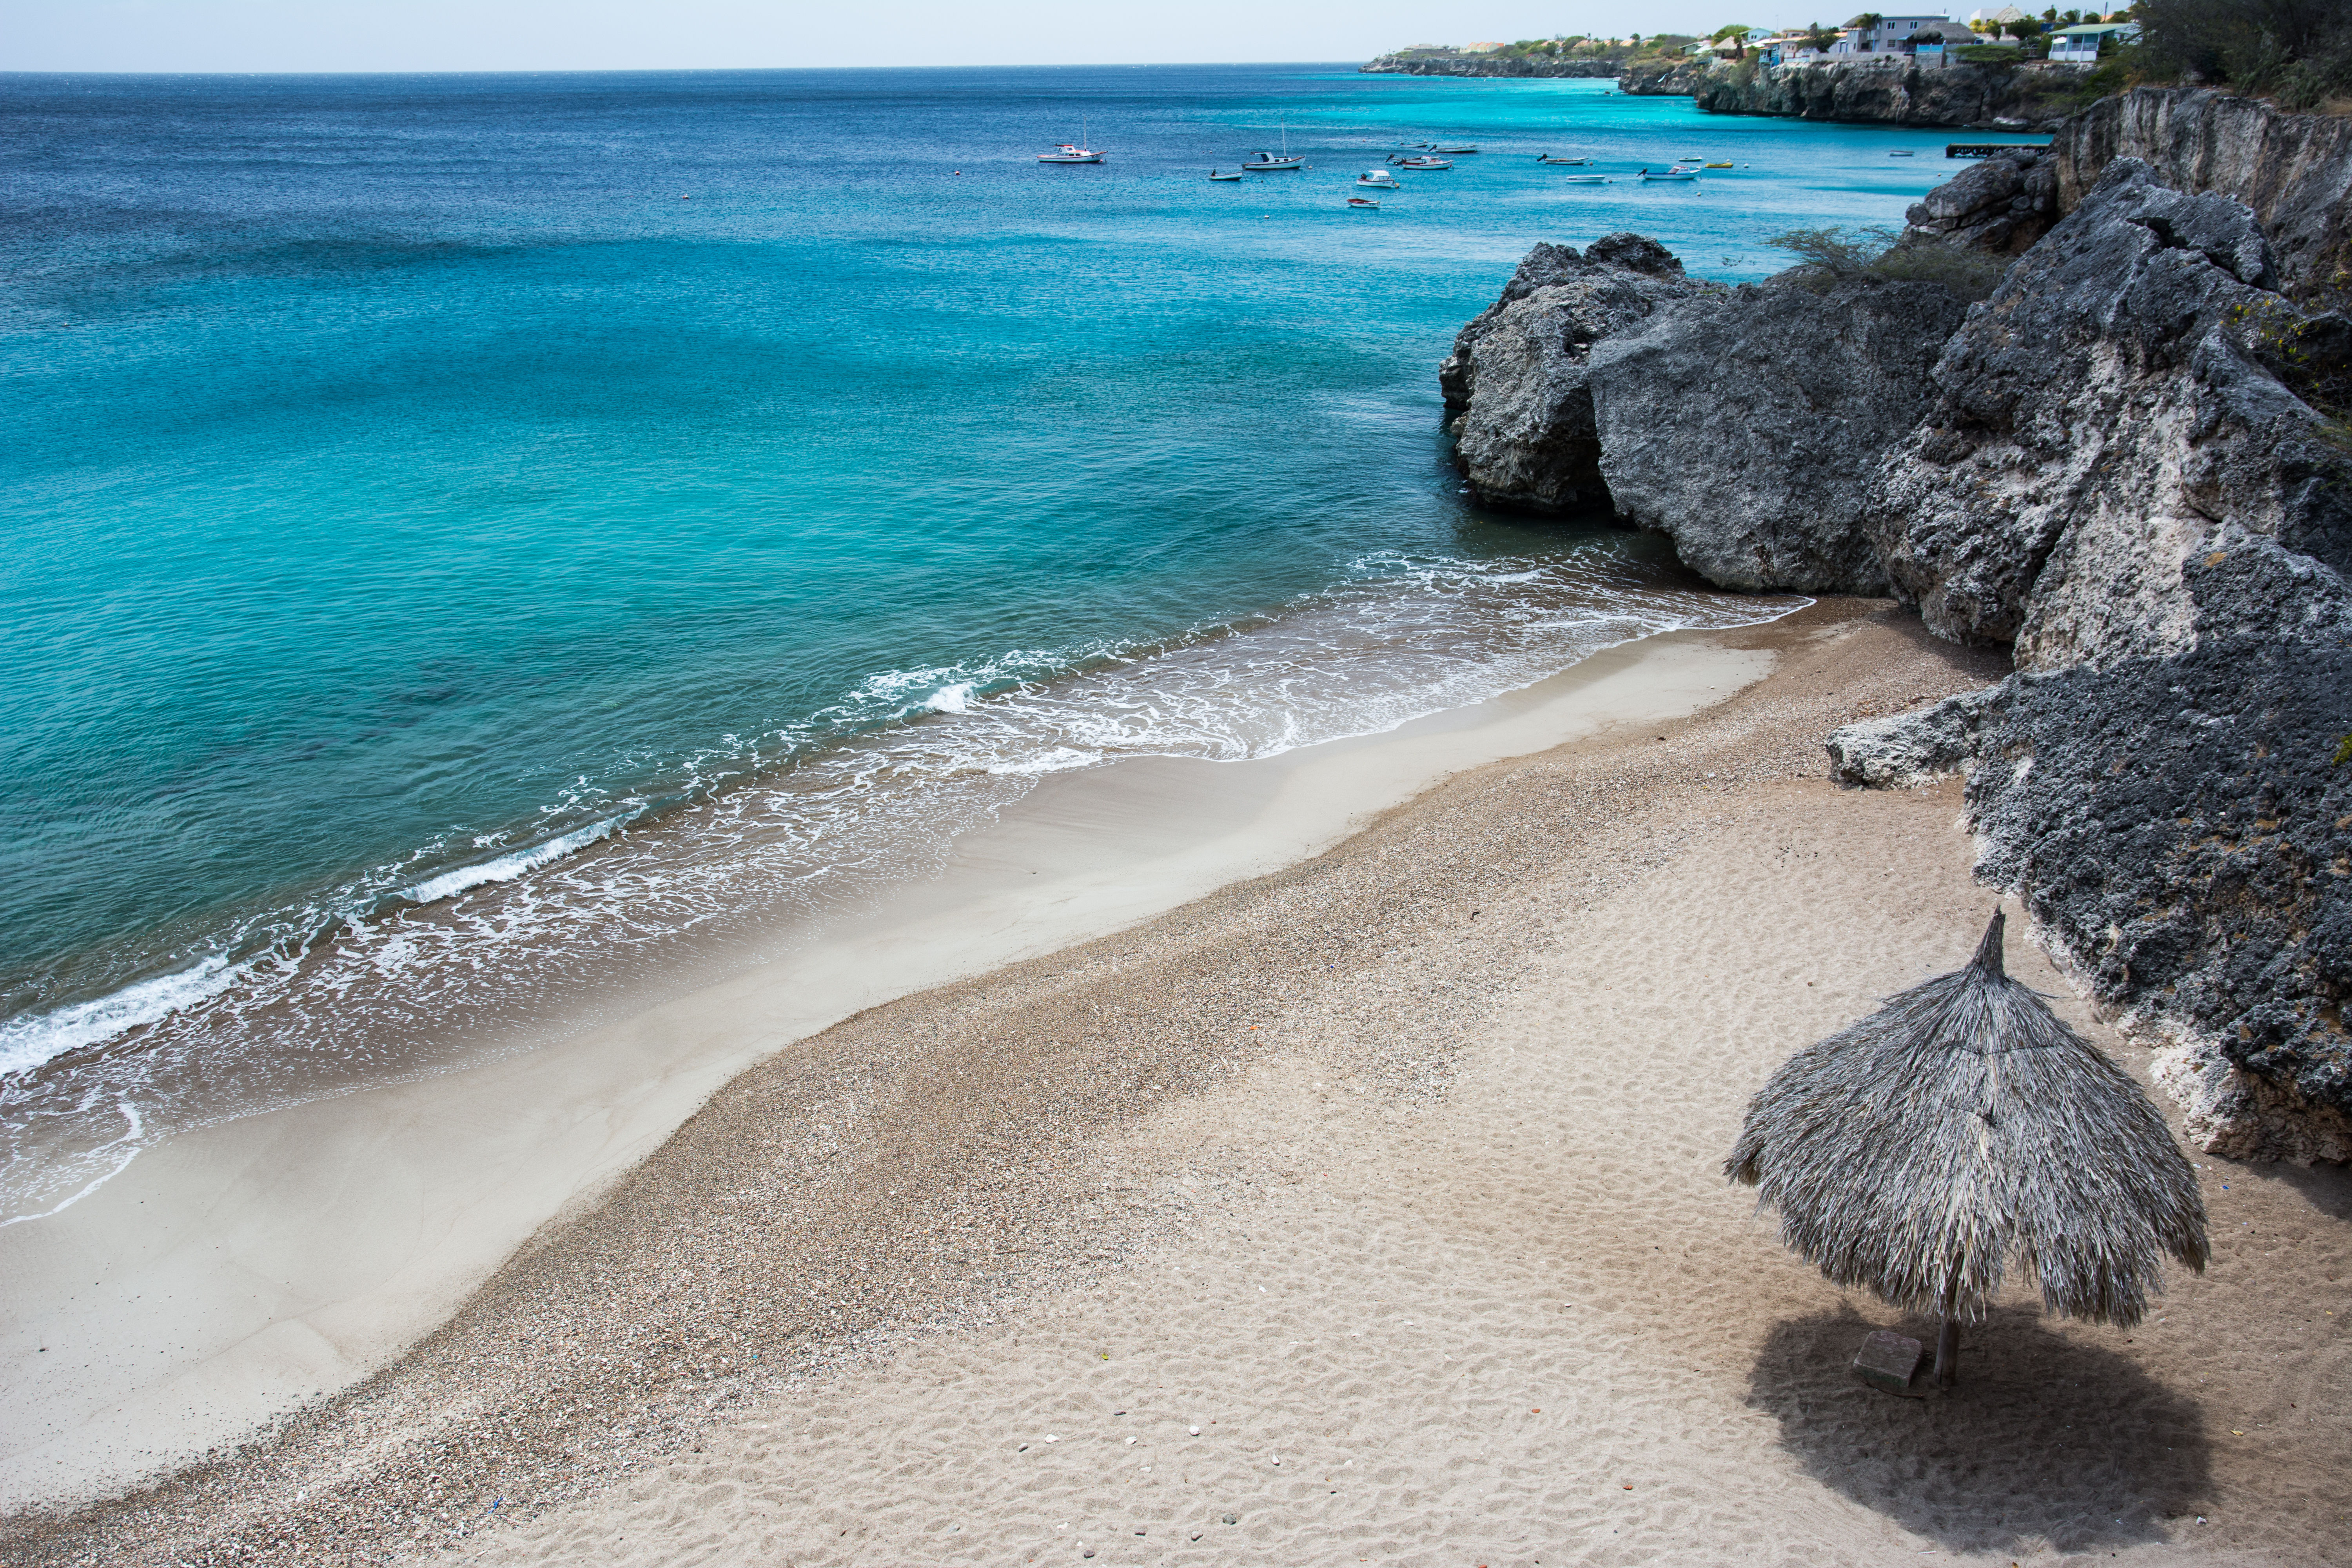
beach, sea, coast, water, sand, rock, ocean, shore, wave, vacation, cove, holiday, bay, terrain, material, body of water, cape, wind wave